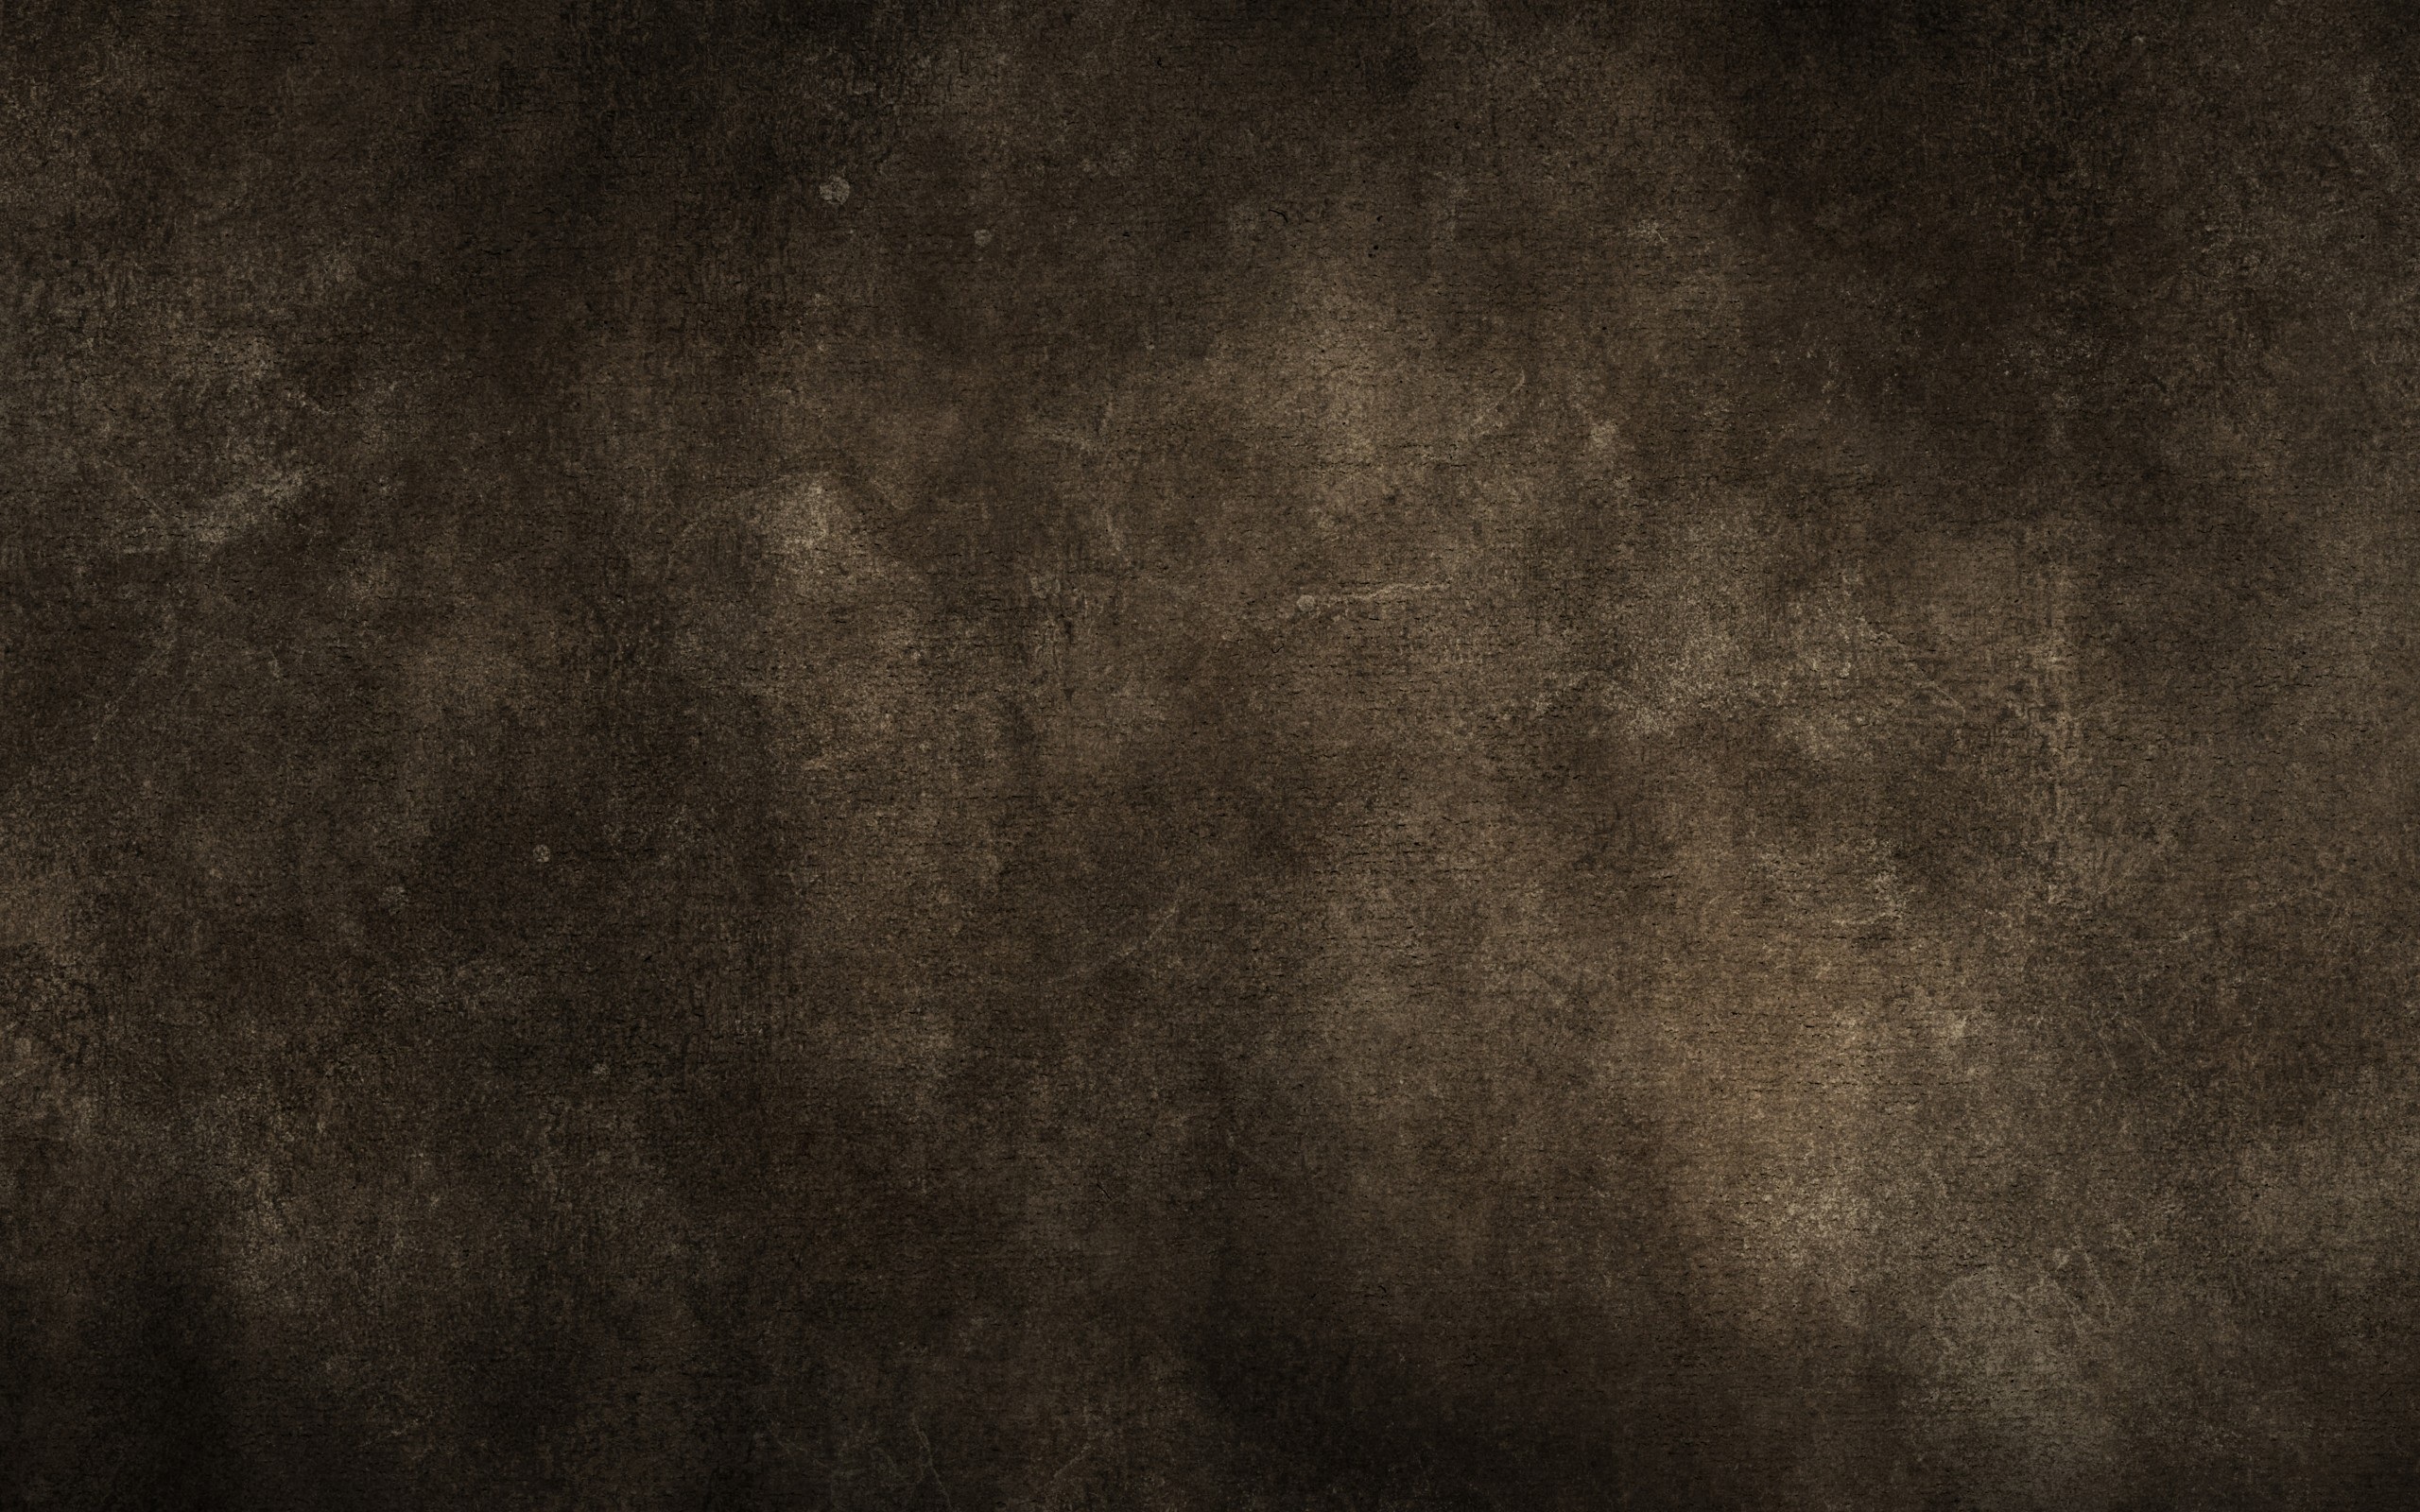
light, wood, vintage, texture, floor, wall, green, brown, darkness, black, monochrome, circle, background, shape, flooring, computer wallpaper